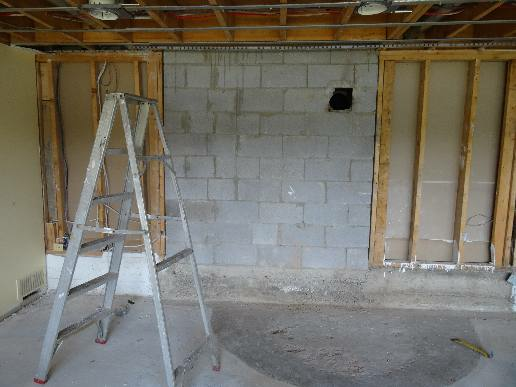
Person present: No